2018 Los Angeles Dodgers season

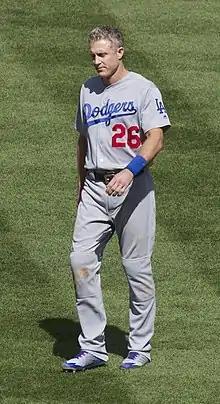
The Dodgers re-signed Chase Utley in spring training but he would retire after the season

On February 17, the Dodgers announced that they had re-signed second baseman Chase Utley to a two-year, $2 million contract. The Dodgers suffered two serious injuries during spring training, relief pitcher Tom Koehler suffered a strained right shoulder and third baseman Justin Turner suffered a non-displaced fracture of his left wrist after being hit with a pitch. They both would begin the season on the disabled list.